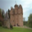
Label: castle